Claudio Vargas

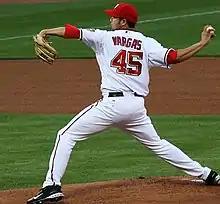
Vargas pitching for the Nationals in .

Vargas made his Major League debut on April 26, 2003, against the Houston Astros and recorded his first victory in a 6–3 win over the San Francisco Giants. He made 23 appearances (20 starts) for the Expos in 2003, with a 6–8 record and 4.34 ERA. In 2004, he appeared in 45 games (only 14 starts) and went 5–5 with a 5.25 ERA.